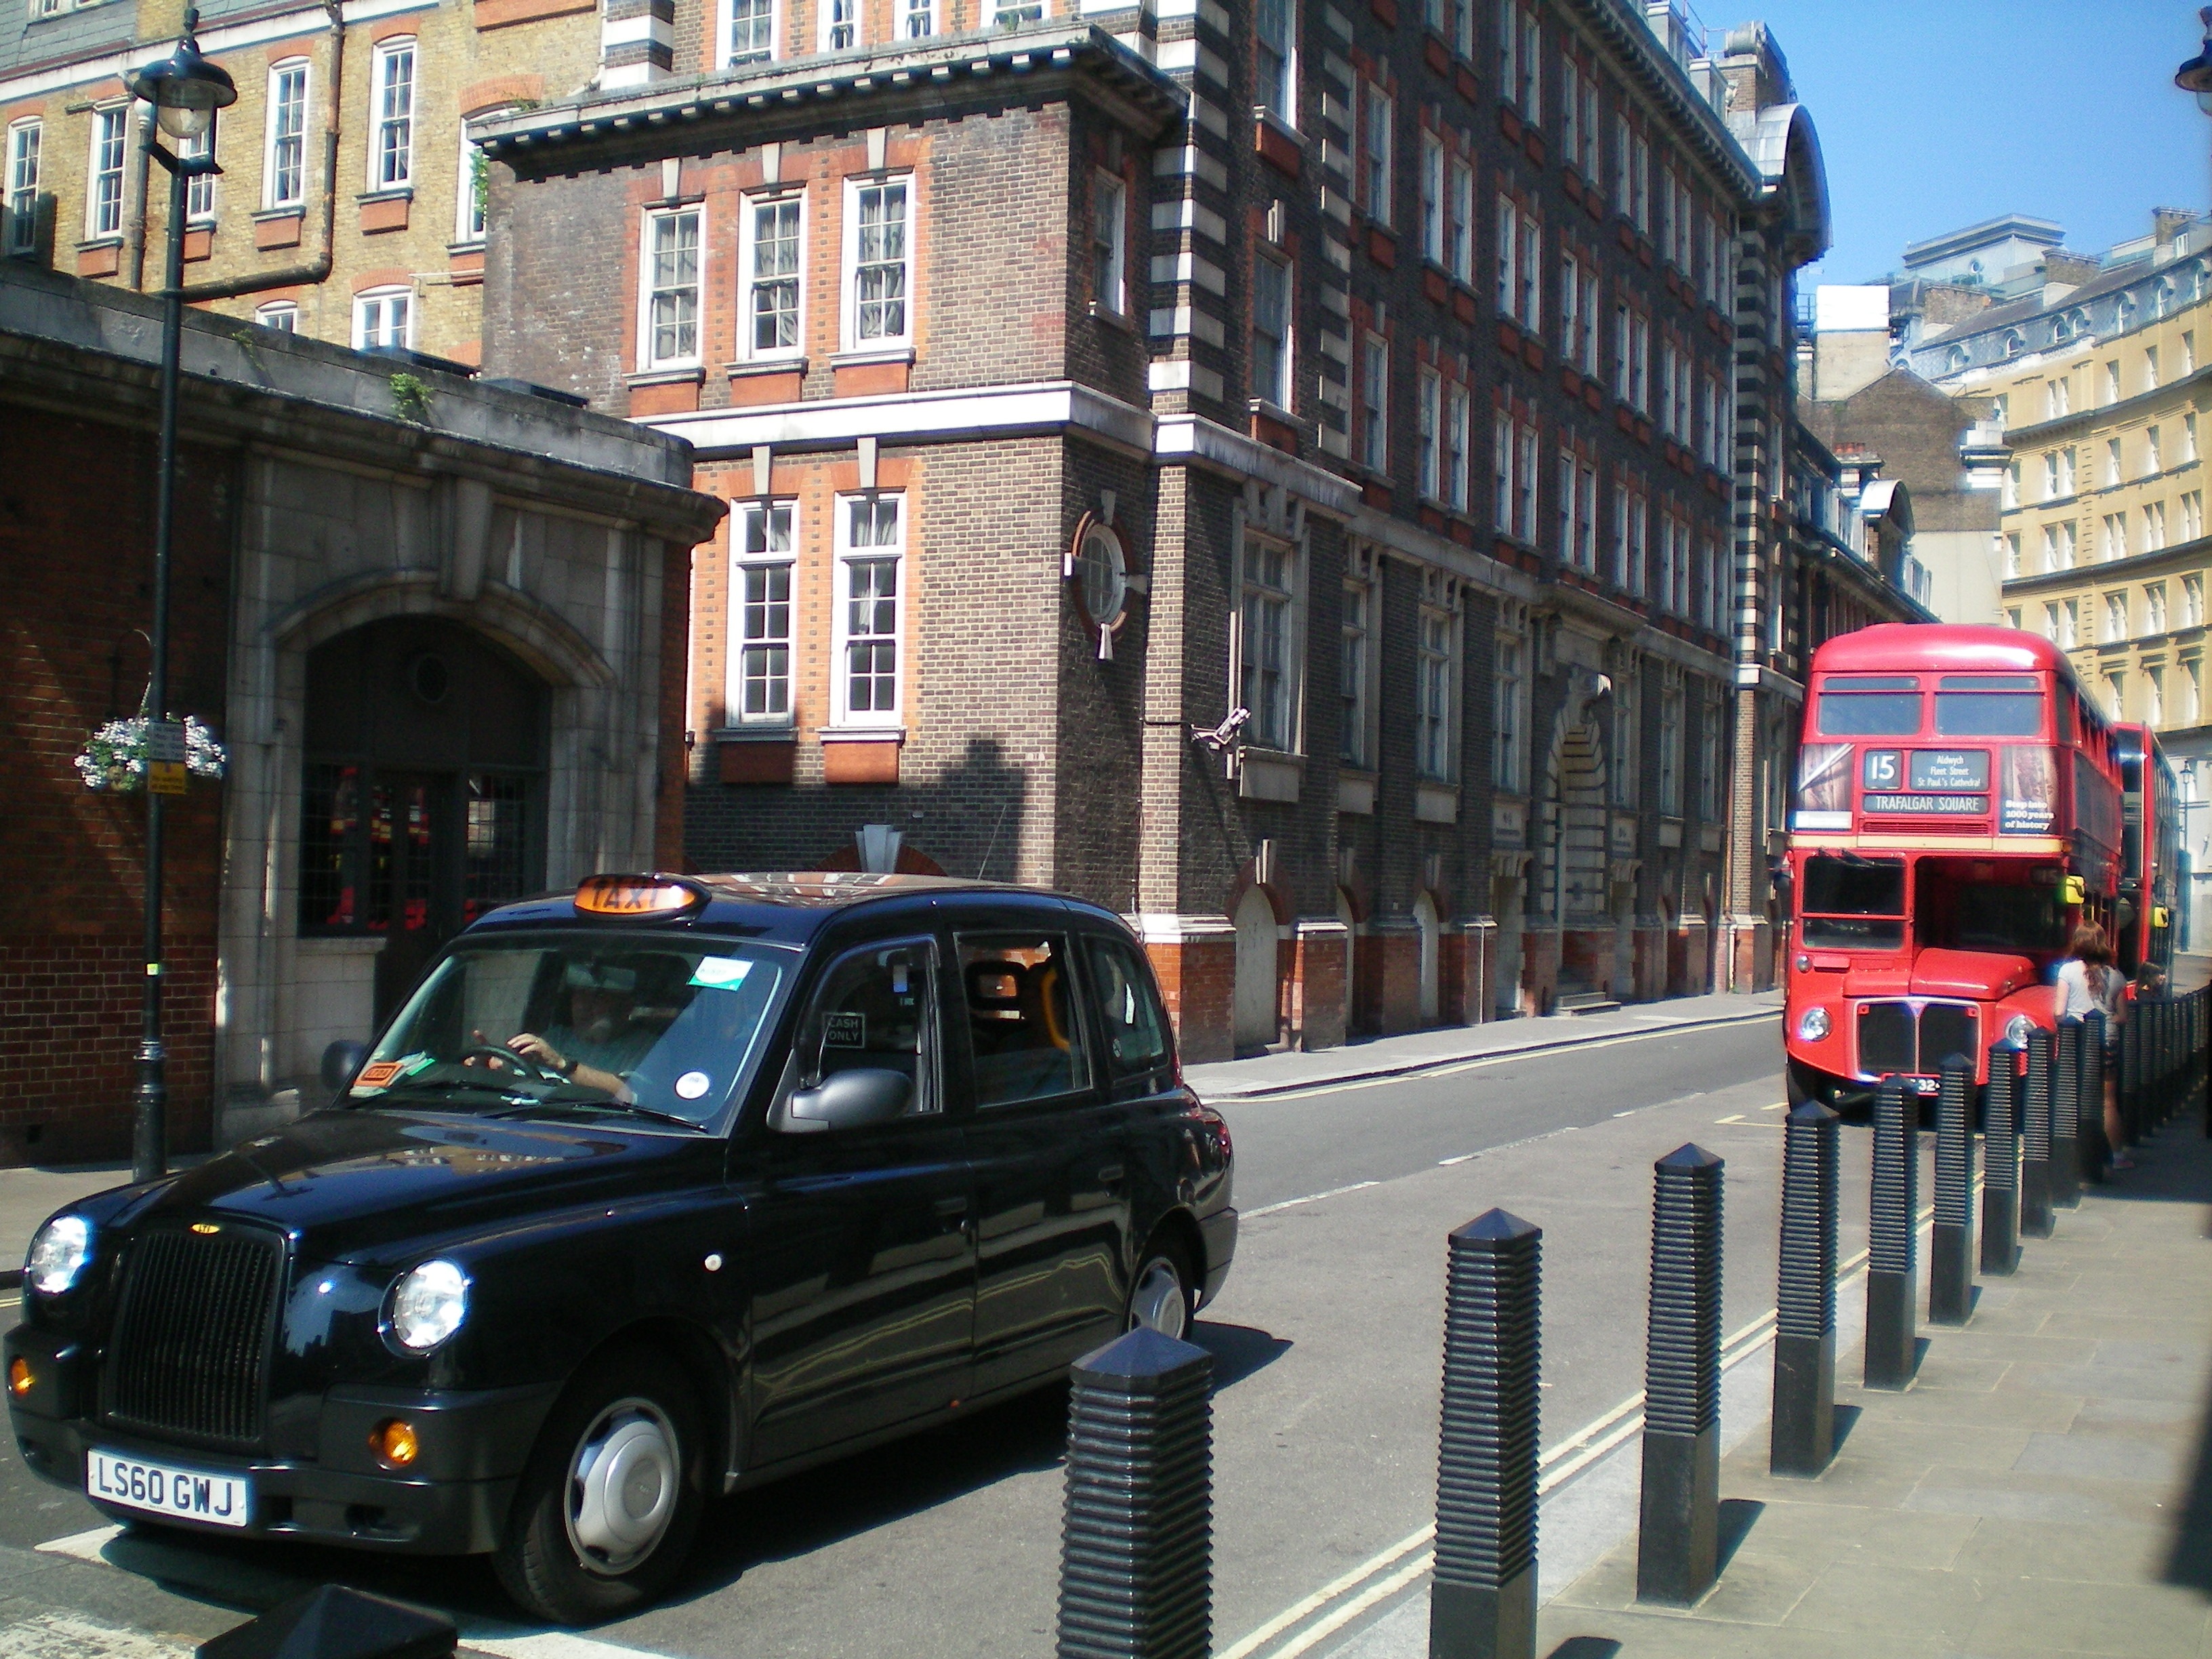
road, traffic, street, car, building, taxi, transport, vehicle, public transport, england, bus, london, land vehicle, mode of transport, automobile make, compact car, street traffic